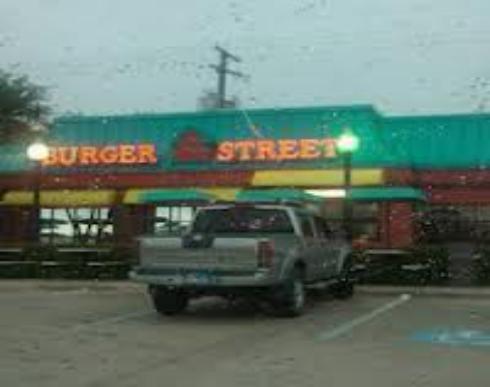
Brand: Burger Street
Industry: Food